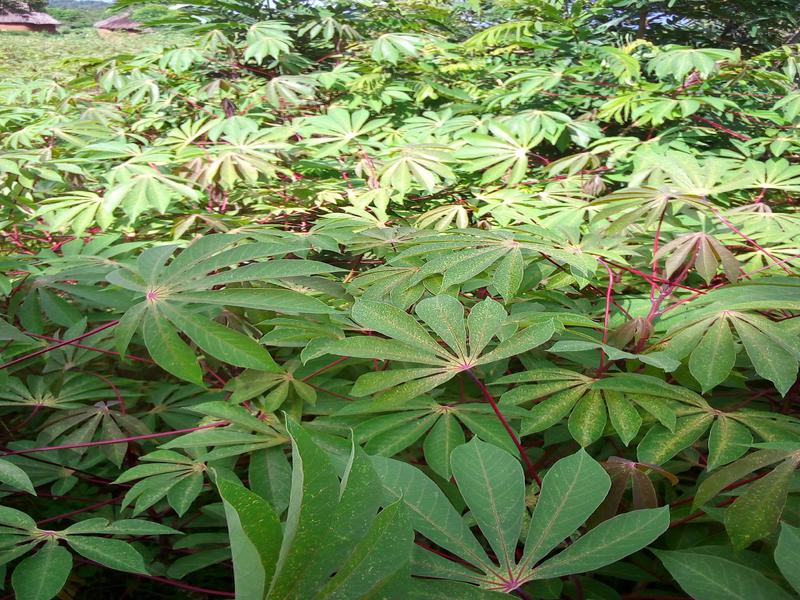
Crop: cassava
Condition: healthy